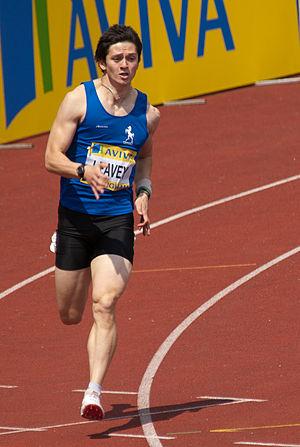
Nick Leavey est un athlète britannique spécialiste du 400 mètres.